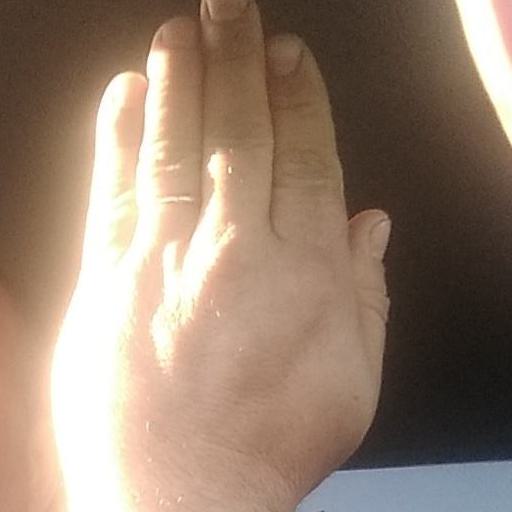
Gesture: stop_inverted